Alan Barth

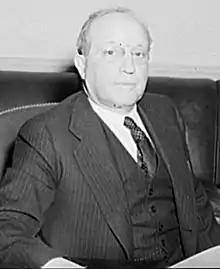
Eugene Meyer hired Barth to "The Washington Post"

In 1936, Barth worked on the "Beaumont Enterprise" in Beaumont, Texas, where he had grown up. In 1938, he went to Washington, DC, as a reporter for the McClure Newspaper Syndicate. In 1941 during World War II, he worked first in the Treasury and then the Office of War Information.